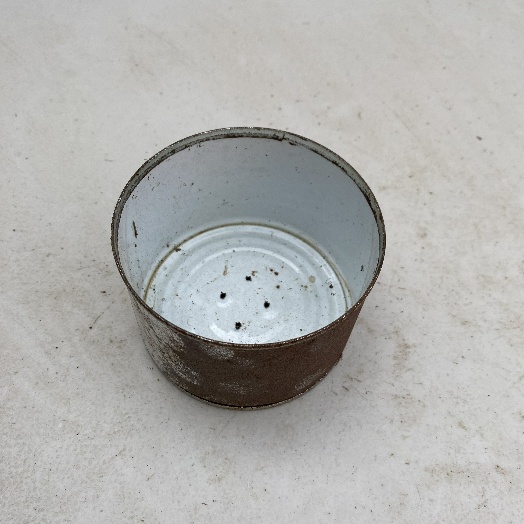
Label: Metal